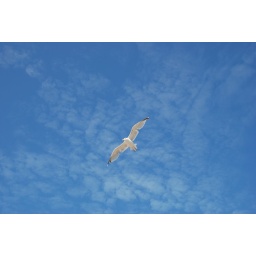
A seagul flying on a sunny day in septembre above the coast of Kijkduin, The Netherlands